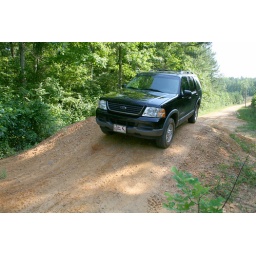
Kelly, that big dirt pile in the road means the bridge is out.